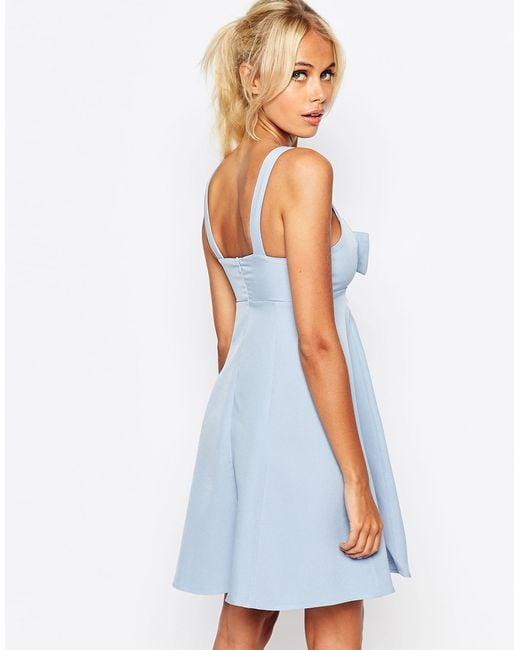
Einfaches blaues Tee-langes Baumwollkleid